Scottish Cup

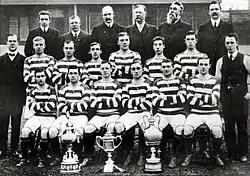
Celtic F.C. are the side with the most Scottish Cup victories. The trophy is pictured second from left, alongside the 1907–08 team

The Scottish Football Association was founded in 1873 and the Scottish Cup was created as an annual competition for its members. The first Scottish Cup match took place on 18 October 1873 when Renton defeated Kilmarnock 2–0 in the first round. In its early years the competition was dominated by Queen's Park who won the final 10 times in the first twenty years. Vale of Leven, Dumbarton and Renton were also successful during this period. In 1885, the record margin of victory in the tournament was recorded when Arbroath defeated Bon Accord 36–0 in a first round match. It was also the highest scoring professional football game recorded in history.